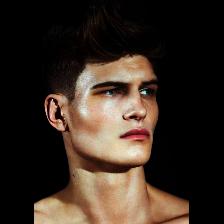
Label: Human